Sky position (RA, Dec in degrees): 175.825, 10.079
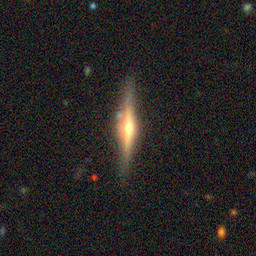
Galaxy morphology: Edge-on Galaxies with Bulge